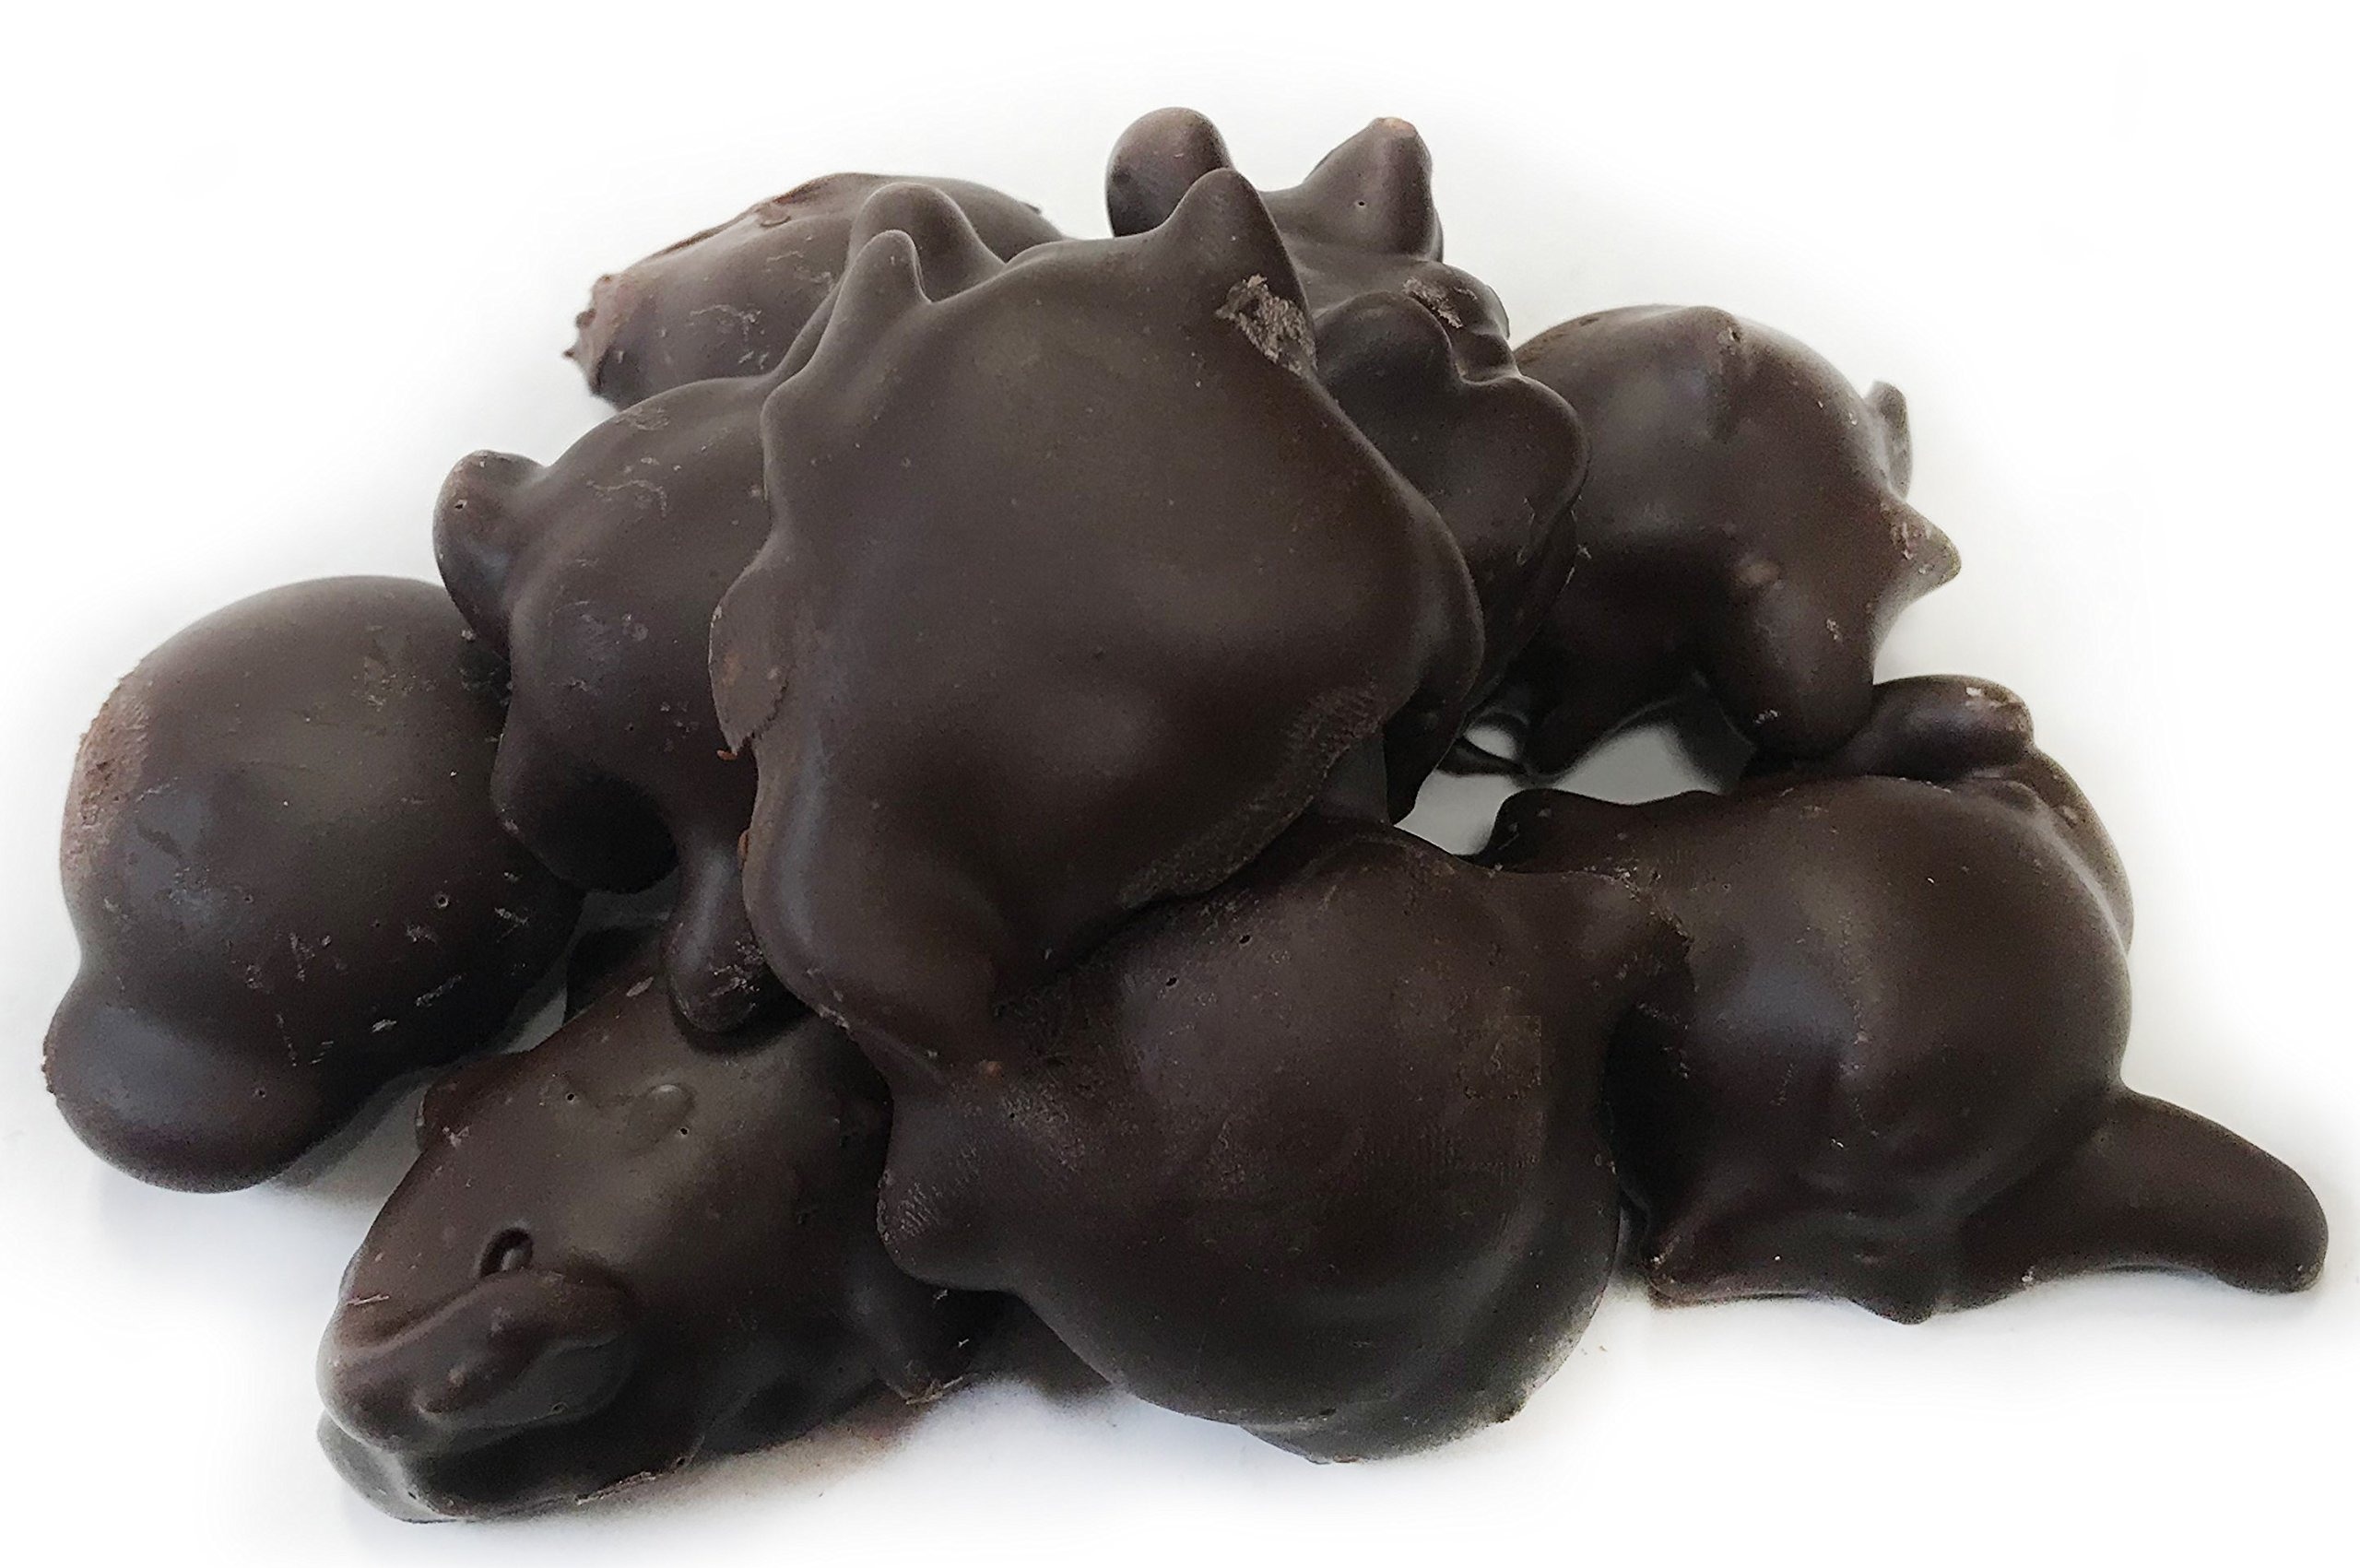
Item Name: Gourmet Cashew Caramel Clusters with Dark Chocolate by It's Delish, 2 lbs
Bullet Point 1: DELICIOUS Gourmet Chocolate Covered Cashew Clusters with Creamy Caramel
Bullet Point 2: VALUE SIZE Two Pounds bulk bag Its Delish brand
Bullet Point 3: HIGHEST QUALITY Hand-made with Freshest & finest cashews, caramel and dark chocolate
Bullet Point 4: WONDERFUL TREAT Candy bar, party favors, weddings, birthdays, baby showers and for any occasion
Bullet Point 5: CERTIFIED Kosher OU Parve Non-dairy Made in the USA Order from the factory direct!
Product Description: <p></p><b>Gourmet Dark Chocolate Covered Cashew Clusters with Caramel by It's Delish, 2 lbs</b> <p></p> Scrumptious chocolate nut clusters made with premium fresh ingredients to ensure rich chocolaty and crunchy treats for every occasion. "Betcha' you can't eat only one" yes, they're that good! Yum. This dark chocolate cashew cluster is made with creamy caramel, fresh cashews and dark dairy-free chocolate! Get some for yourself for snacking, party and any event or send some as a gift, they'll be very thankful and appreciative! Bon Appetit! <p></p><b>About It's Delish!</b> <p></p>It's Delish was established in 1992 and is located in North Hollywood, California. It's Delish is a food manufacturer and distributor who produces over 500 gourmet food products including licorice, sour belts, taffies, caramels, Jordan almonds, chocolates, nuts, fruits, trail mixes, spices, and the spice blends. It's Delish also produces organics and all natural products. We give you the opportunity to order from the factory direct!<p></p>It’s Delish! prides itself on the four pillars that are at the foundation of everything we do.<p></p>Innovation Quality Value Service
Value: 1.0
Unit: Count

Price: 22.99